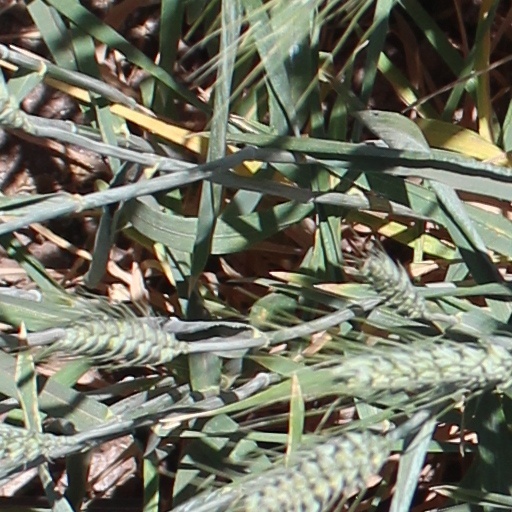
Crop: wheat